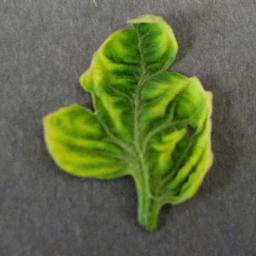
Label: Tomato___Tomato_Yellow_Leaf_Curl_Virus